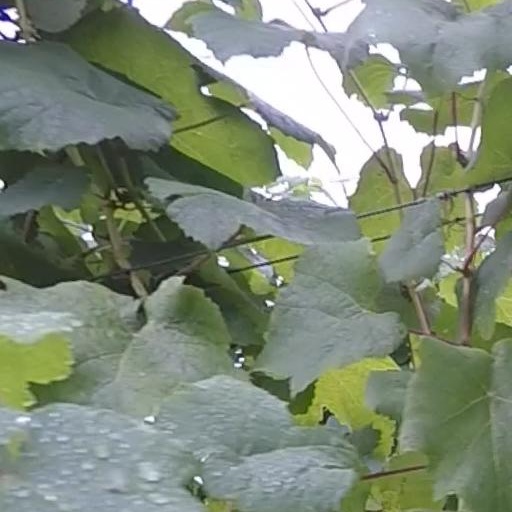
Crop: grape